Katya Kischuk

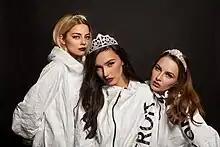
Kischuk (left) with Serebro bandmates Olga Seryabkina (center) and Polina Favorskaya (left) in 2016

During the three years she spent with the group, she was involved in the album "The Power of Three" in 2016 and the filming of nine videos. She left in 2019 at the same time as fellow band member Olga Seryabkina.